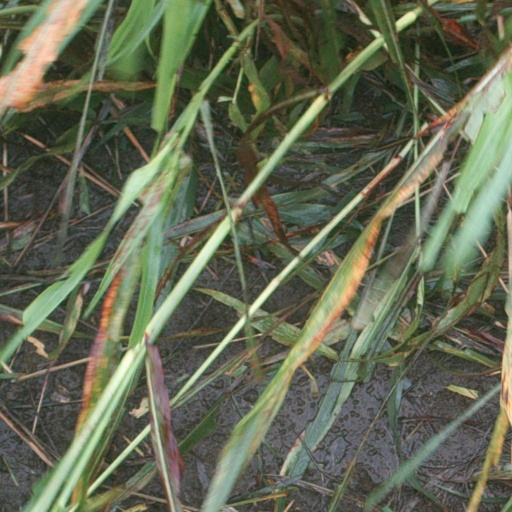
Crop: sorghum